Night Plane from Chungking

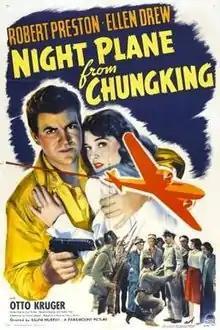
Theatrical release poster

Night Plane from Chungking (also known as China Pass and Sky Over China) is a 1943 American war film released by Paramount Pictures, directed by Ralph Murphy, and produced by Michael Kraike and Walter MacEwen from a screenplay by Lester Cole, Earl Fenton and Theodore Reeves, adapted by Sidney Biddell from the 1931 story by Harry Hervey. The film stars Robert Preston and Ellen Drew, with Otto Kruger and Stephen Geray.